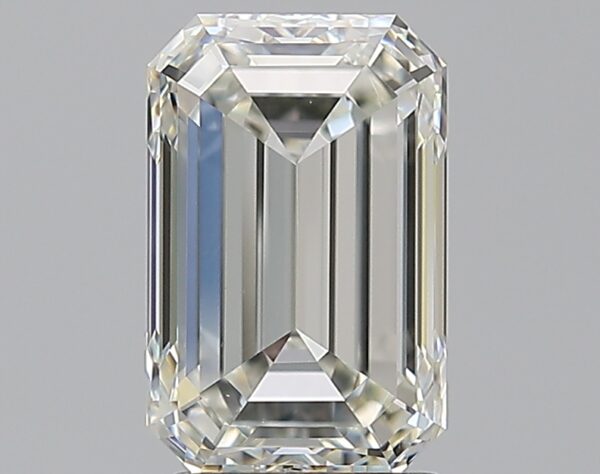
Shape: emerald
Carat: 2.4
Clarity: VVS2
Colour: J
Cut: EX
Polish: EX
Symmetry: EX
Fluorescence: N
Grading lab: GIA
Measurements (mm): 9.23 x 5.97 x 4.11